Pistacia lentiscus

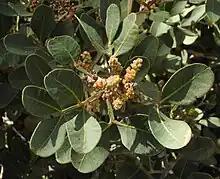
Mastic leaves

The plant is evergreen, from high, with a strong smell of resin, growing in dry and rocky areas in North Africa and Mediterranean Europe. It resists mild to heavy frosts but prefers milder winters and grows on all types of soils, and can grow well in limestone areas and even in salty or saline environments, making it more abundant near the sea. It is also found in woodlands, dehesas (almost deforested pasture areas), Kermes oak woods, wooded areas dominated by other oaks, garrigues, maquis shrublands, hills, gorges, canyons, and rocky hillsides of the entire Mediterranean area. It is a typical species of Mediterranean mixed communities which include myrtle, Kermes oak, Mediterranean dwarf palm, buckthorn and sarsaparilla, and serves as protection and food for birds and other fauna in this ecosystem. It is a very hardy pioneer species dispersed by birds. When older, it develops some large trunks and numerous thicker and longer branches. In appropriate areas, when allowed to grow freely and age, it often becomes a tree of up to . However, logging, grazing, and fires often prevent its development.